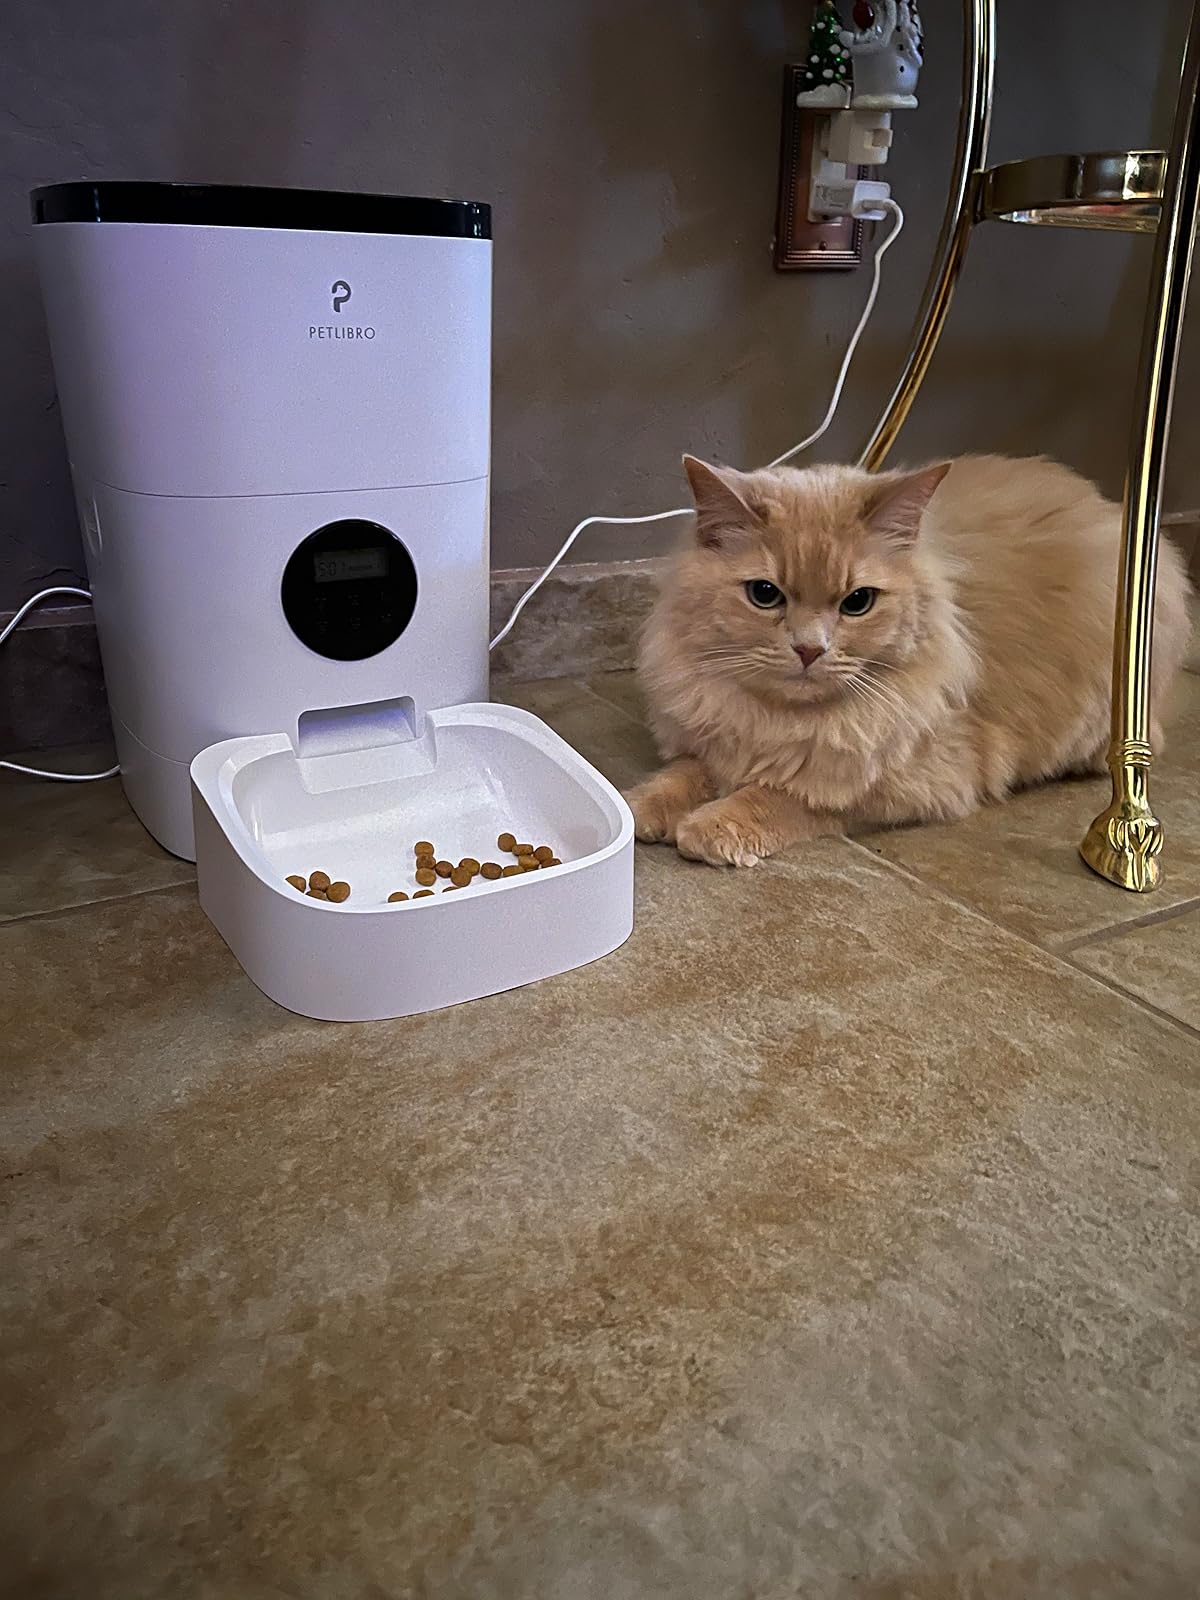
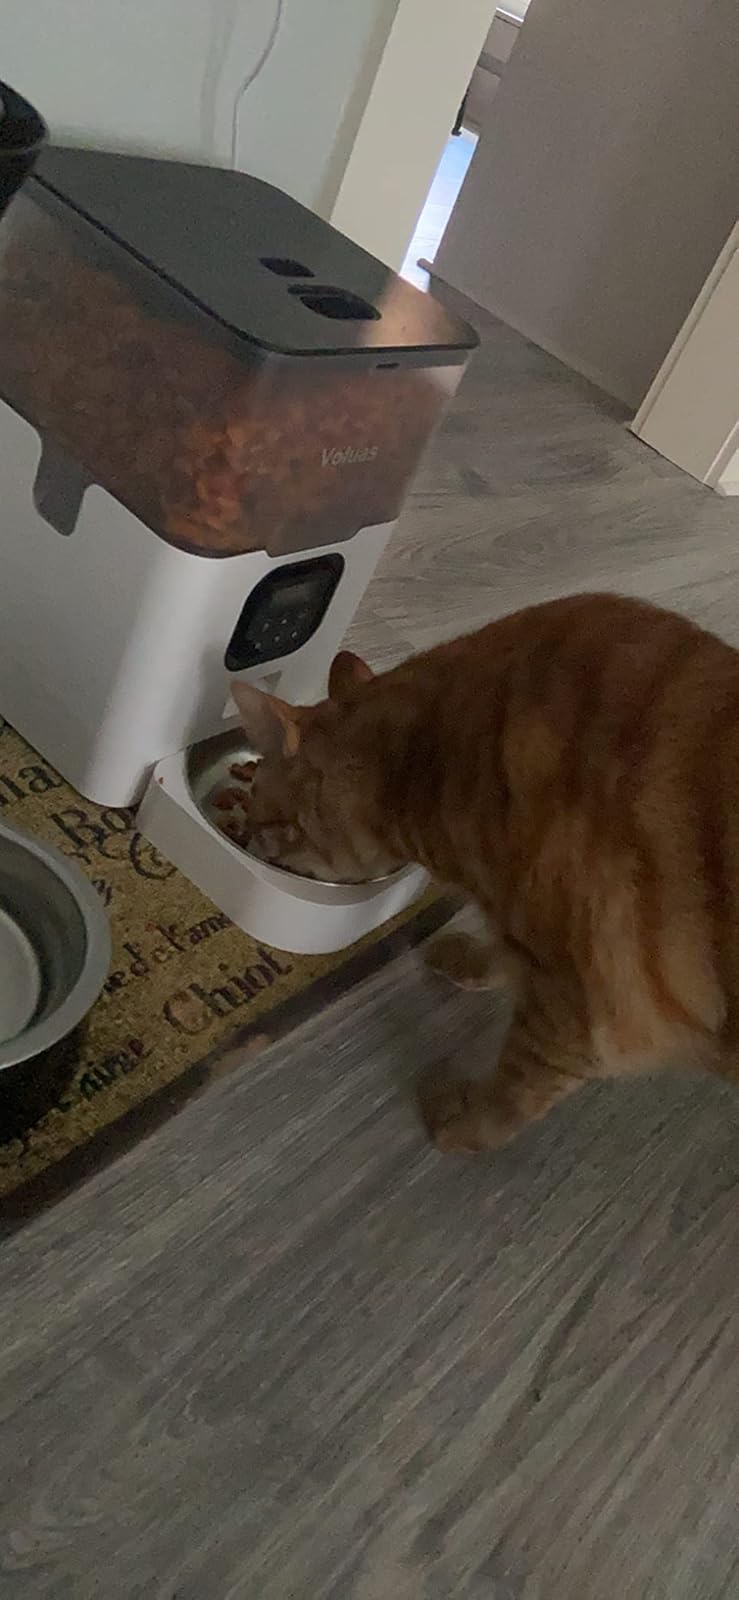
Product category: items_feeder
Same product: no